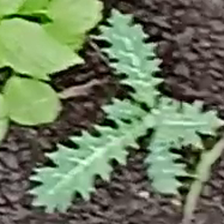
Weed species: Bilayat_(Mexicana_Argemone)